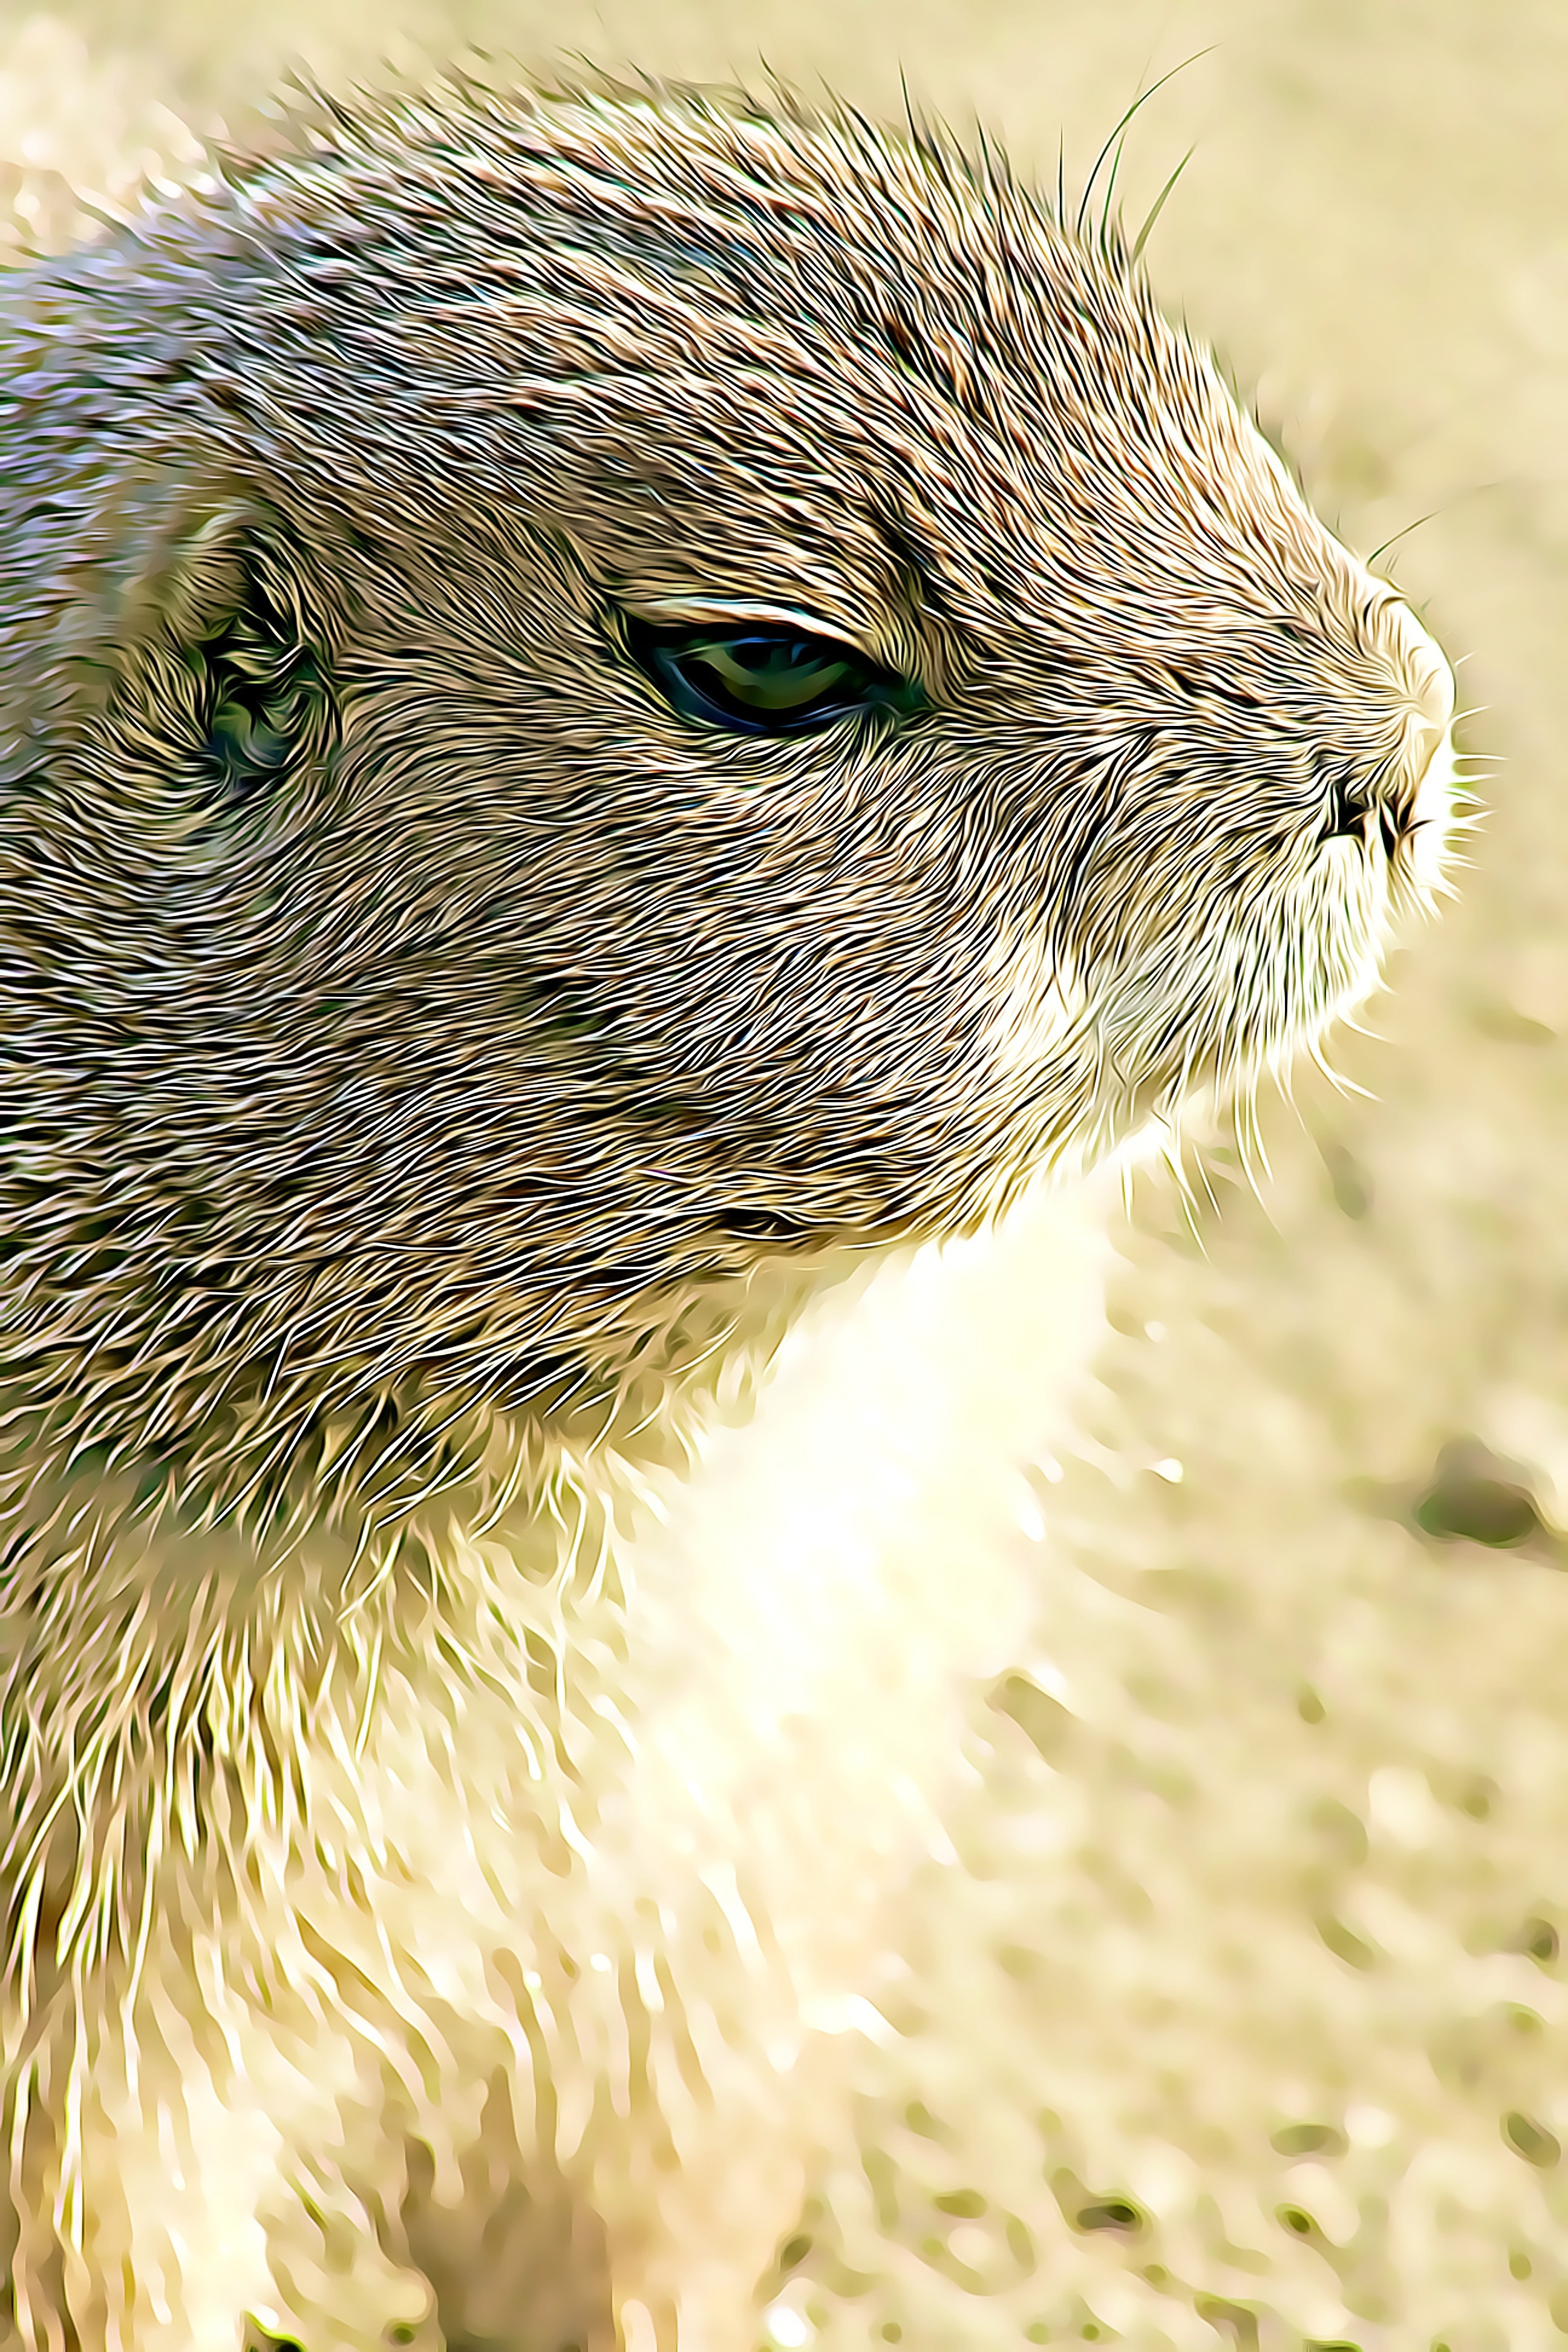
nature, hair, animal, cute, guy, wildlife, pet, mammal, fauna, leopard, close up, whiskers, digital, vertebrate, graphics, macro photography, fur coat, french toast, big cats, k mlel